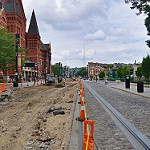
Scene: Outdoor